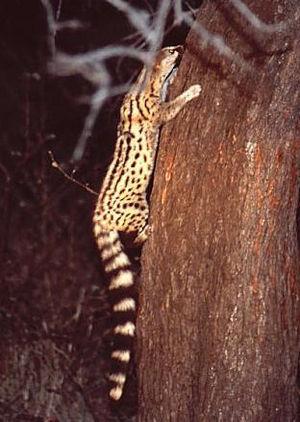
Espèce animale
La Genette d'Angola est une espèce de mammifères carnivores de la famille des Viverridés.